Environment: real
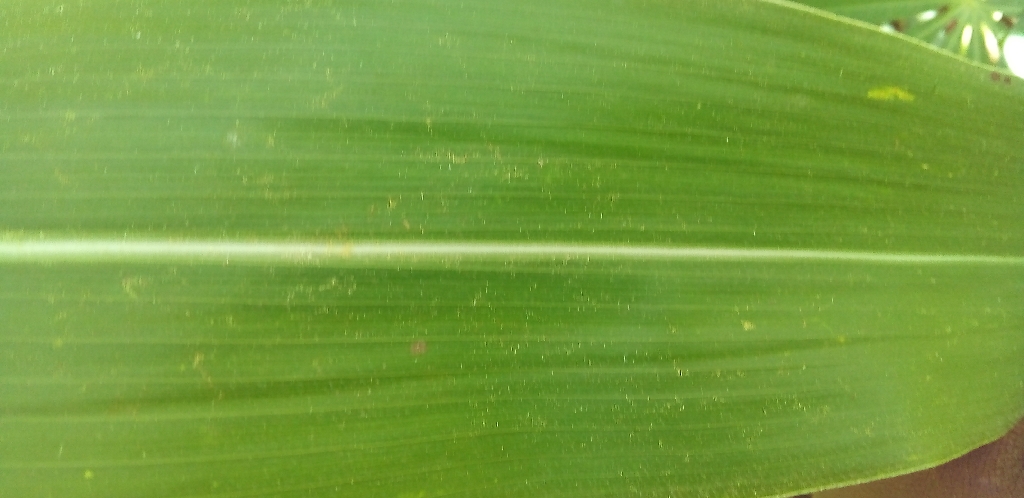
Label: healthy